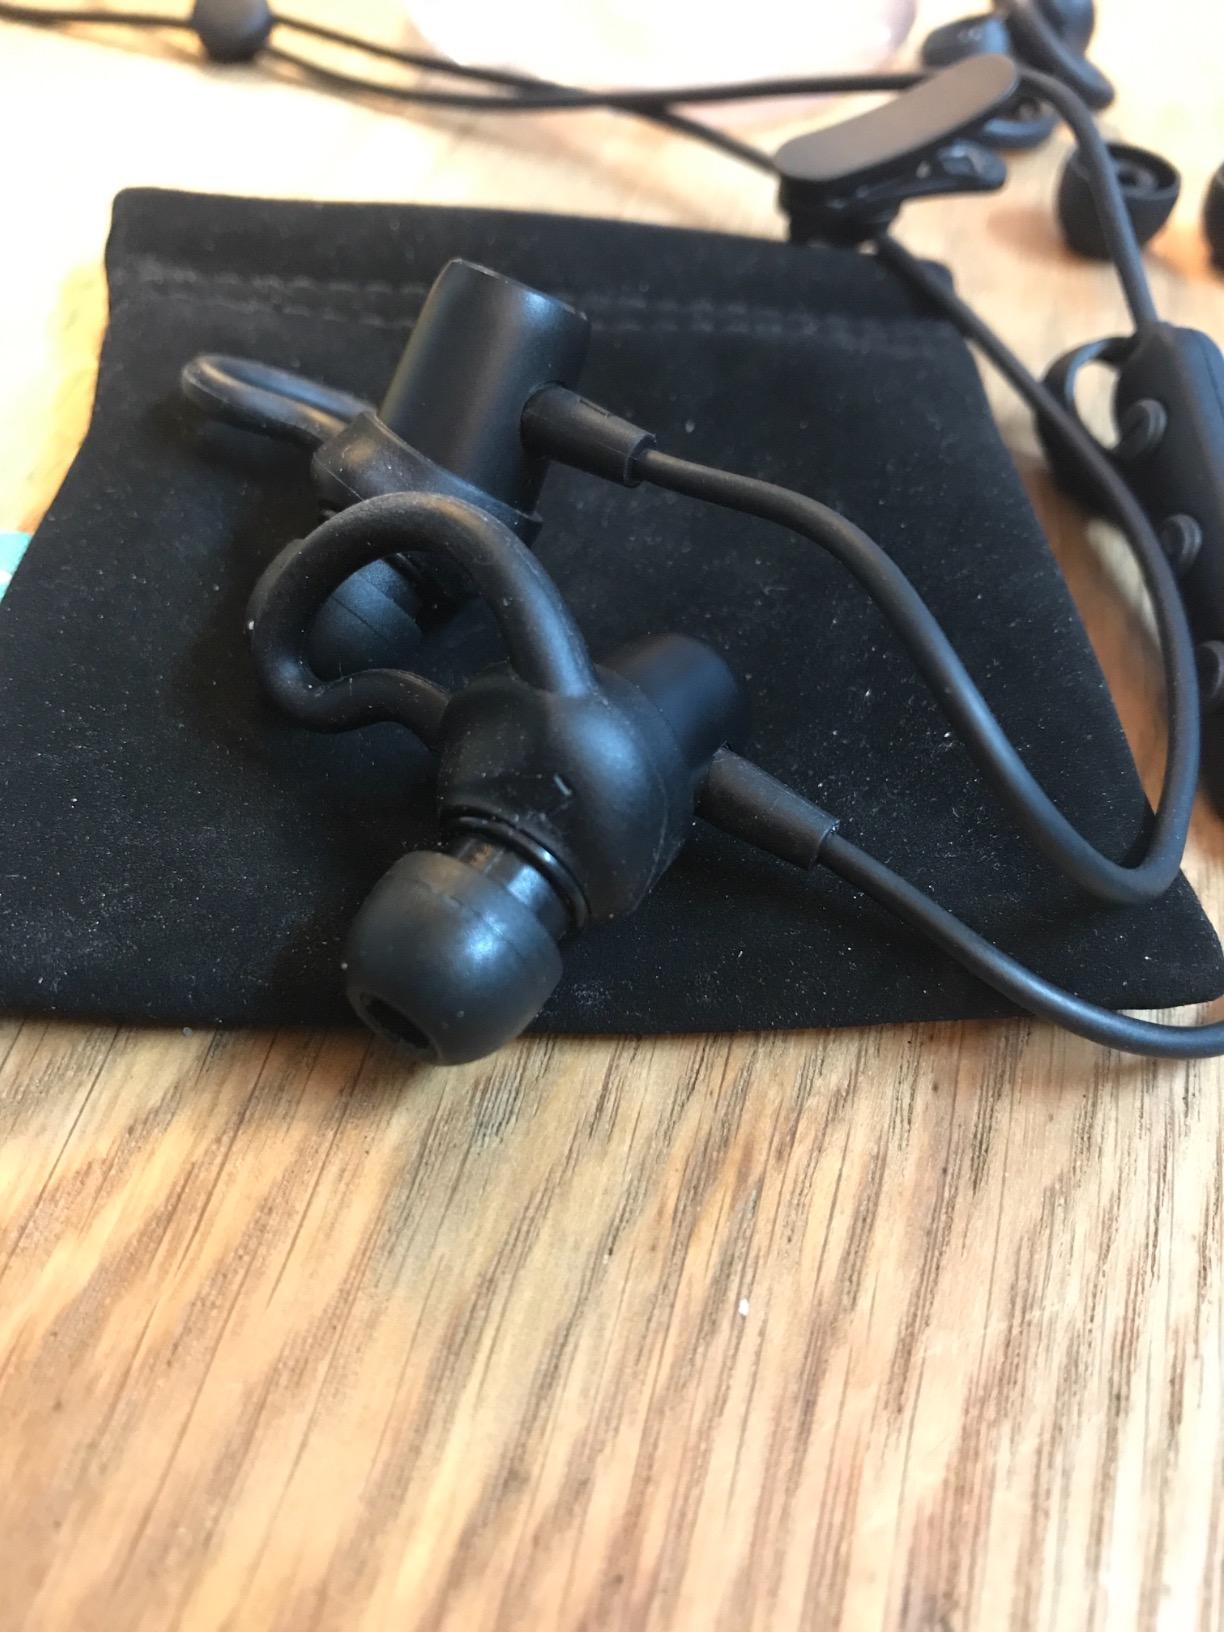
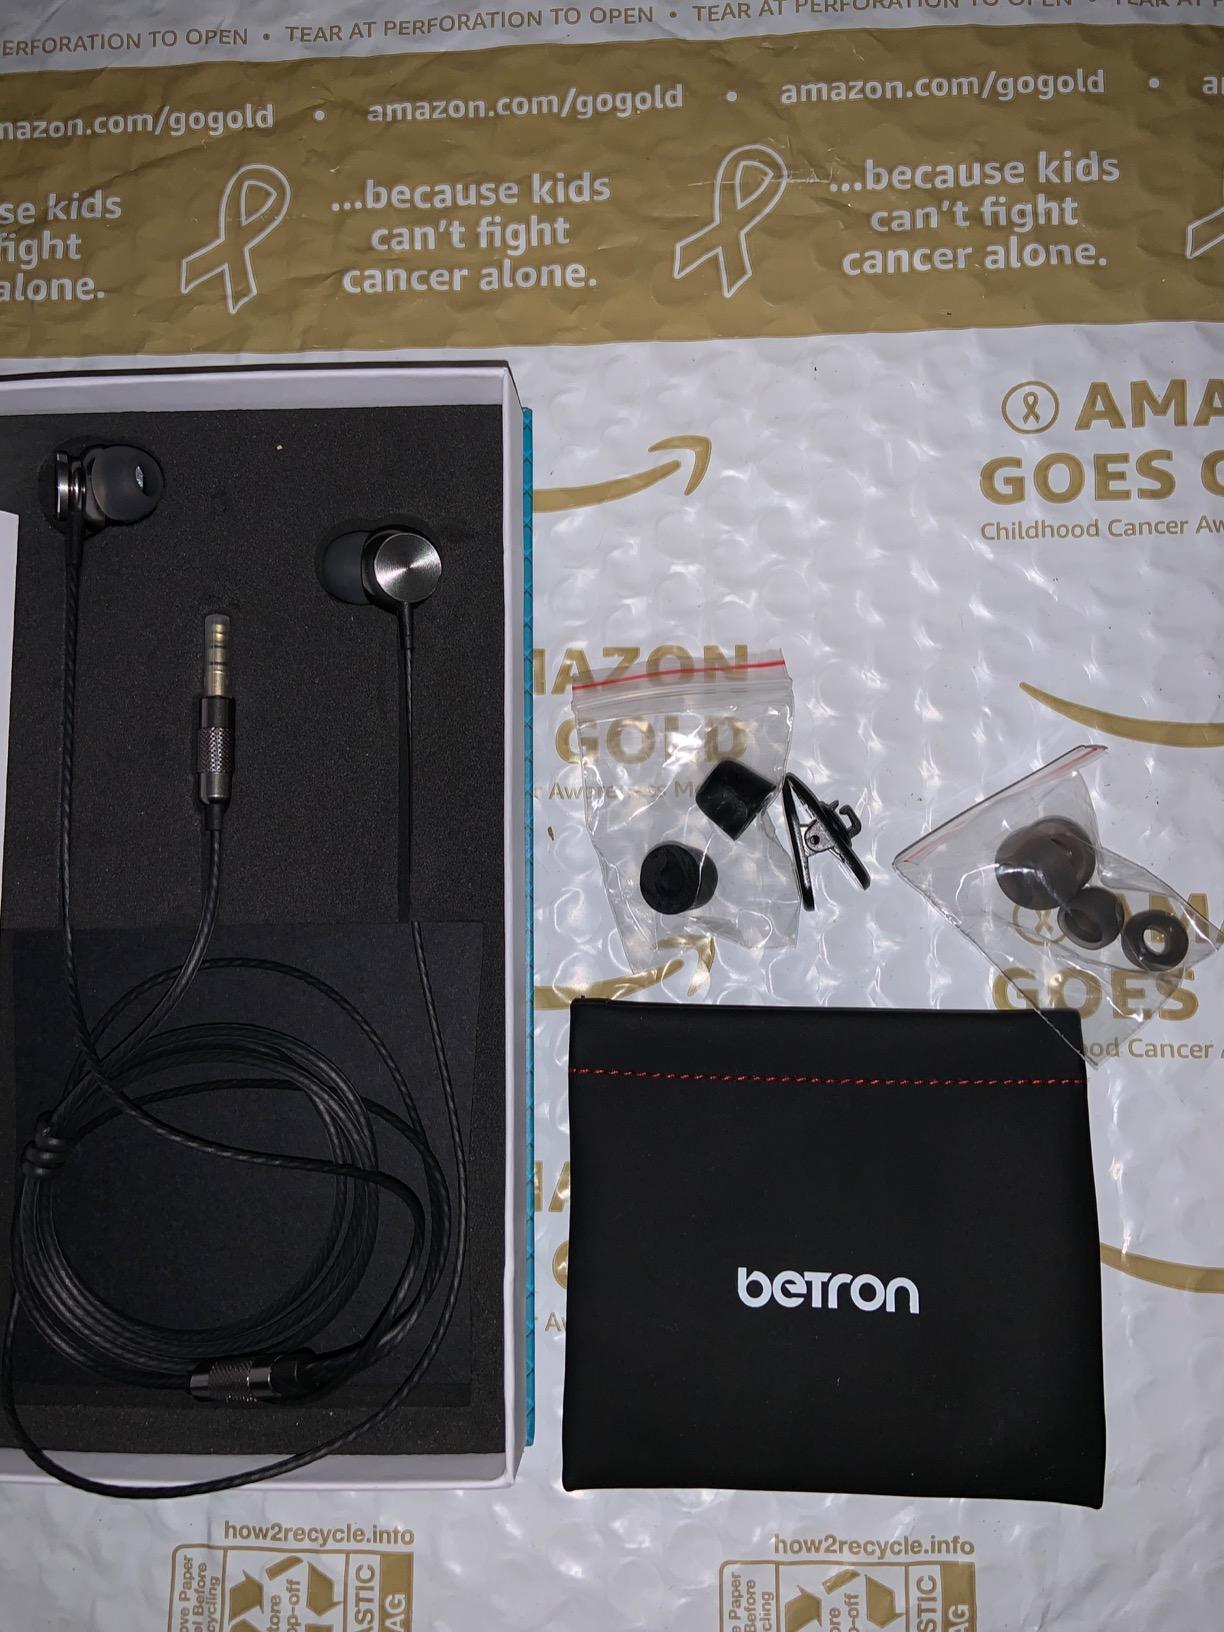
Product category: headphones
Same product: no